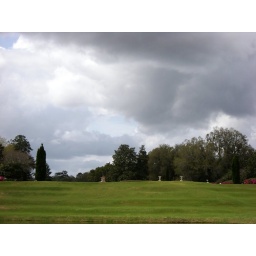
Something about the storm clouds gathering over the plantation looked cool. The grass in the foreground is the terraces for the butterfly lakes